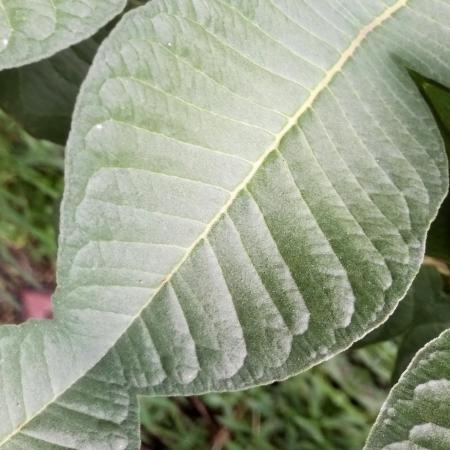
Label: Disease Free